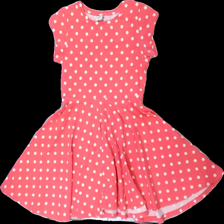
View: front
Type: Dress
Category: Children
Brand: Polarn Och Pyret
Colors: White, Pink
Material: 100% cotton
Pattern: Dots
Cut: Regular
Size: 134
Season: Summer
Stains: Minor
Smell: Minor
Price range: 50-100
Recommended usage: Repair